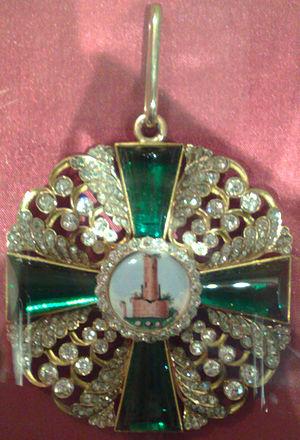
Le nom de l'article peut être représenté comme Ordre du Lion de Zähringer avec le caractère ä.